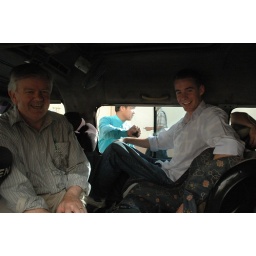
Go Chin's car - TQ in the baby seat